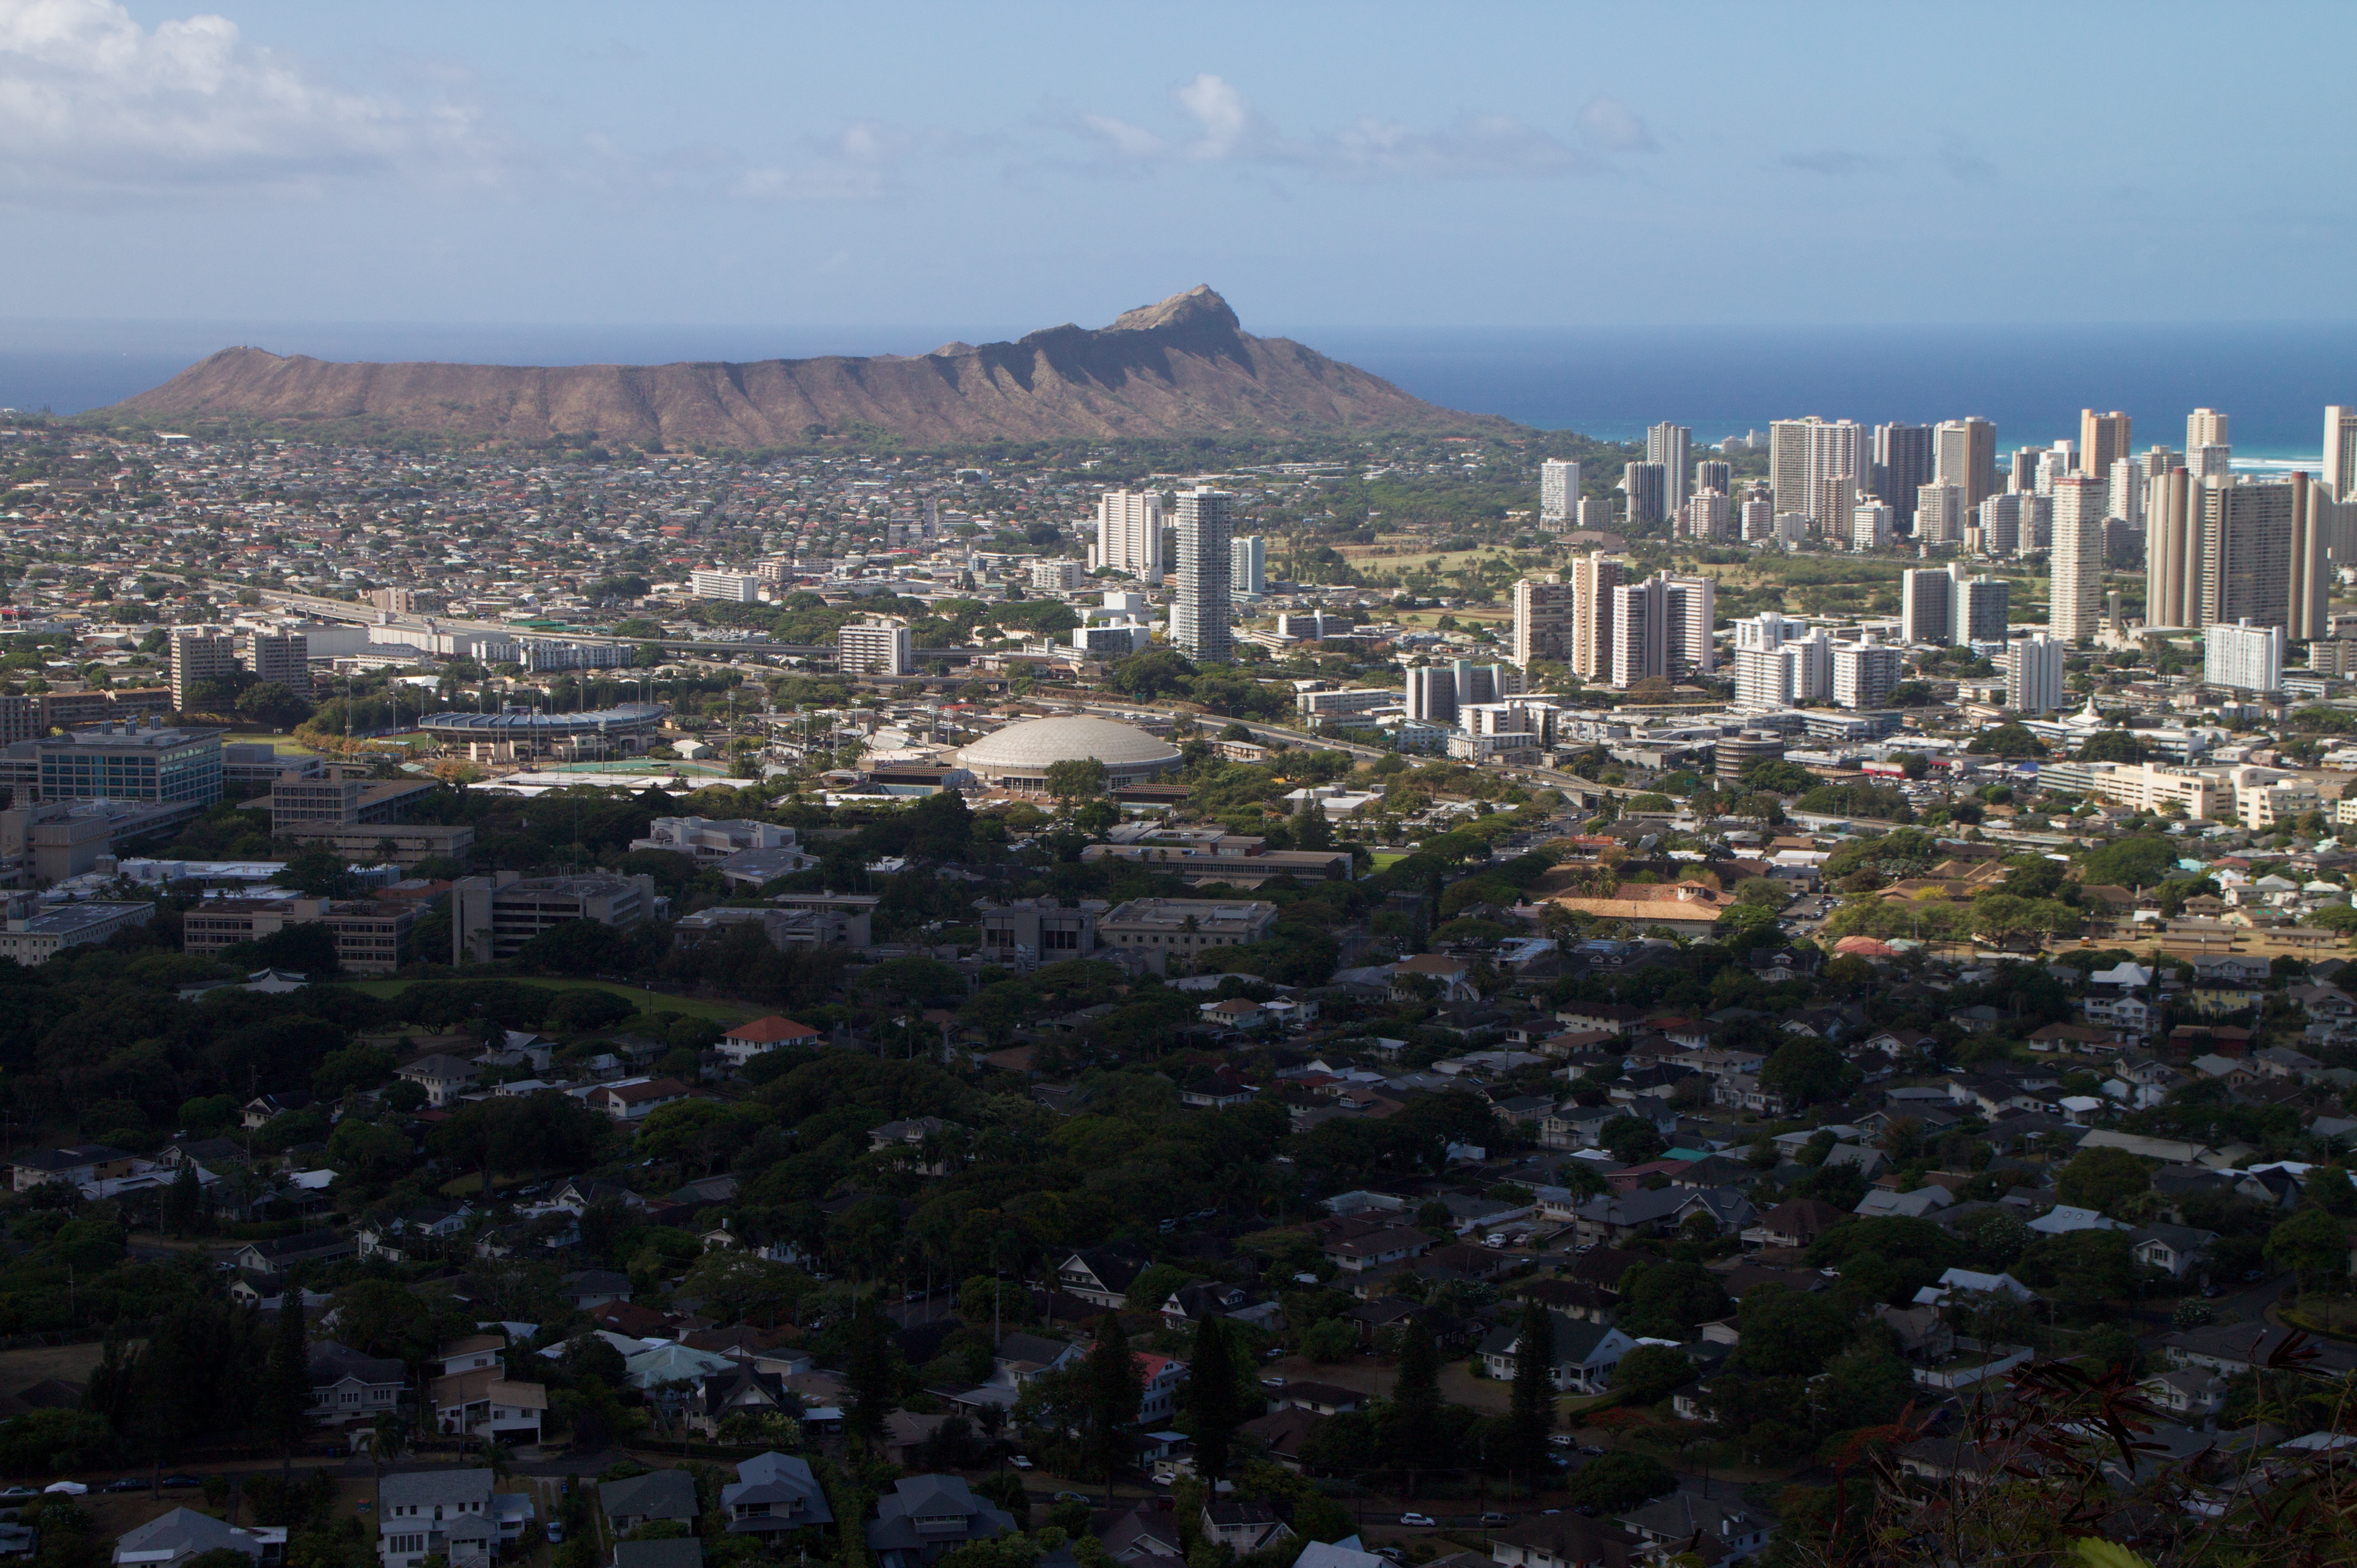
coast, horizon, skyline, photography, town, city, skyscraper, cityscape, panorama, downtown, suburb, landmark, 18270mm, bird's eye view, aerial photography, urban area, residential area, geographical feature, human settlement